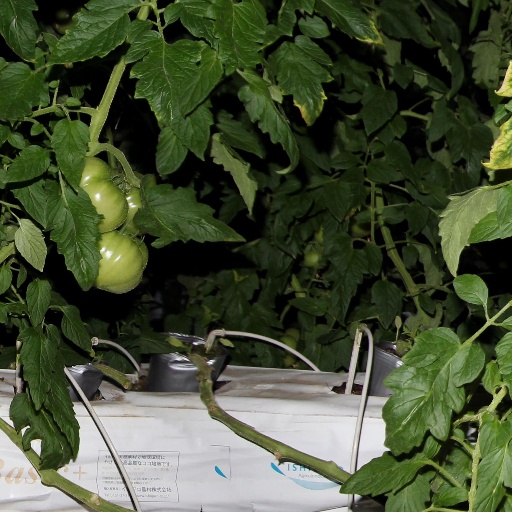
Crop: tomato